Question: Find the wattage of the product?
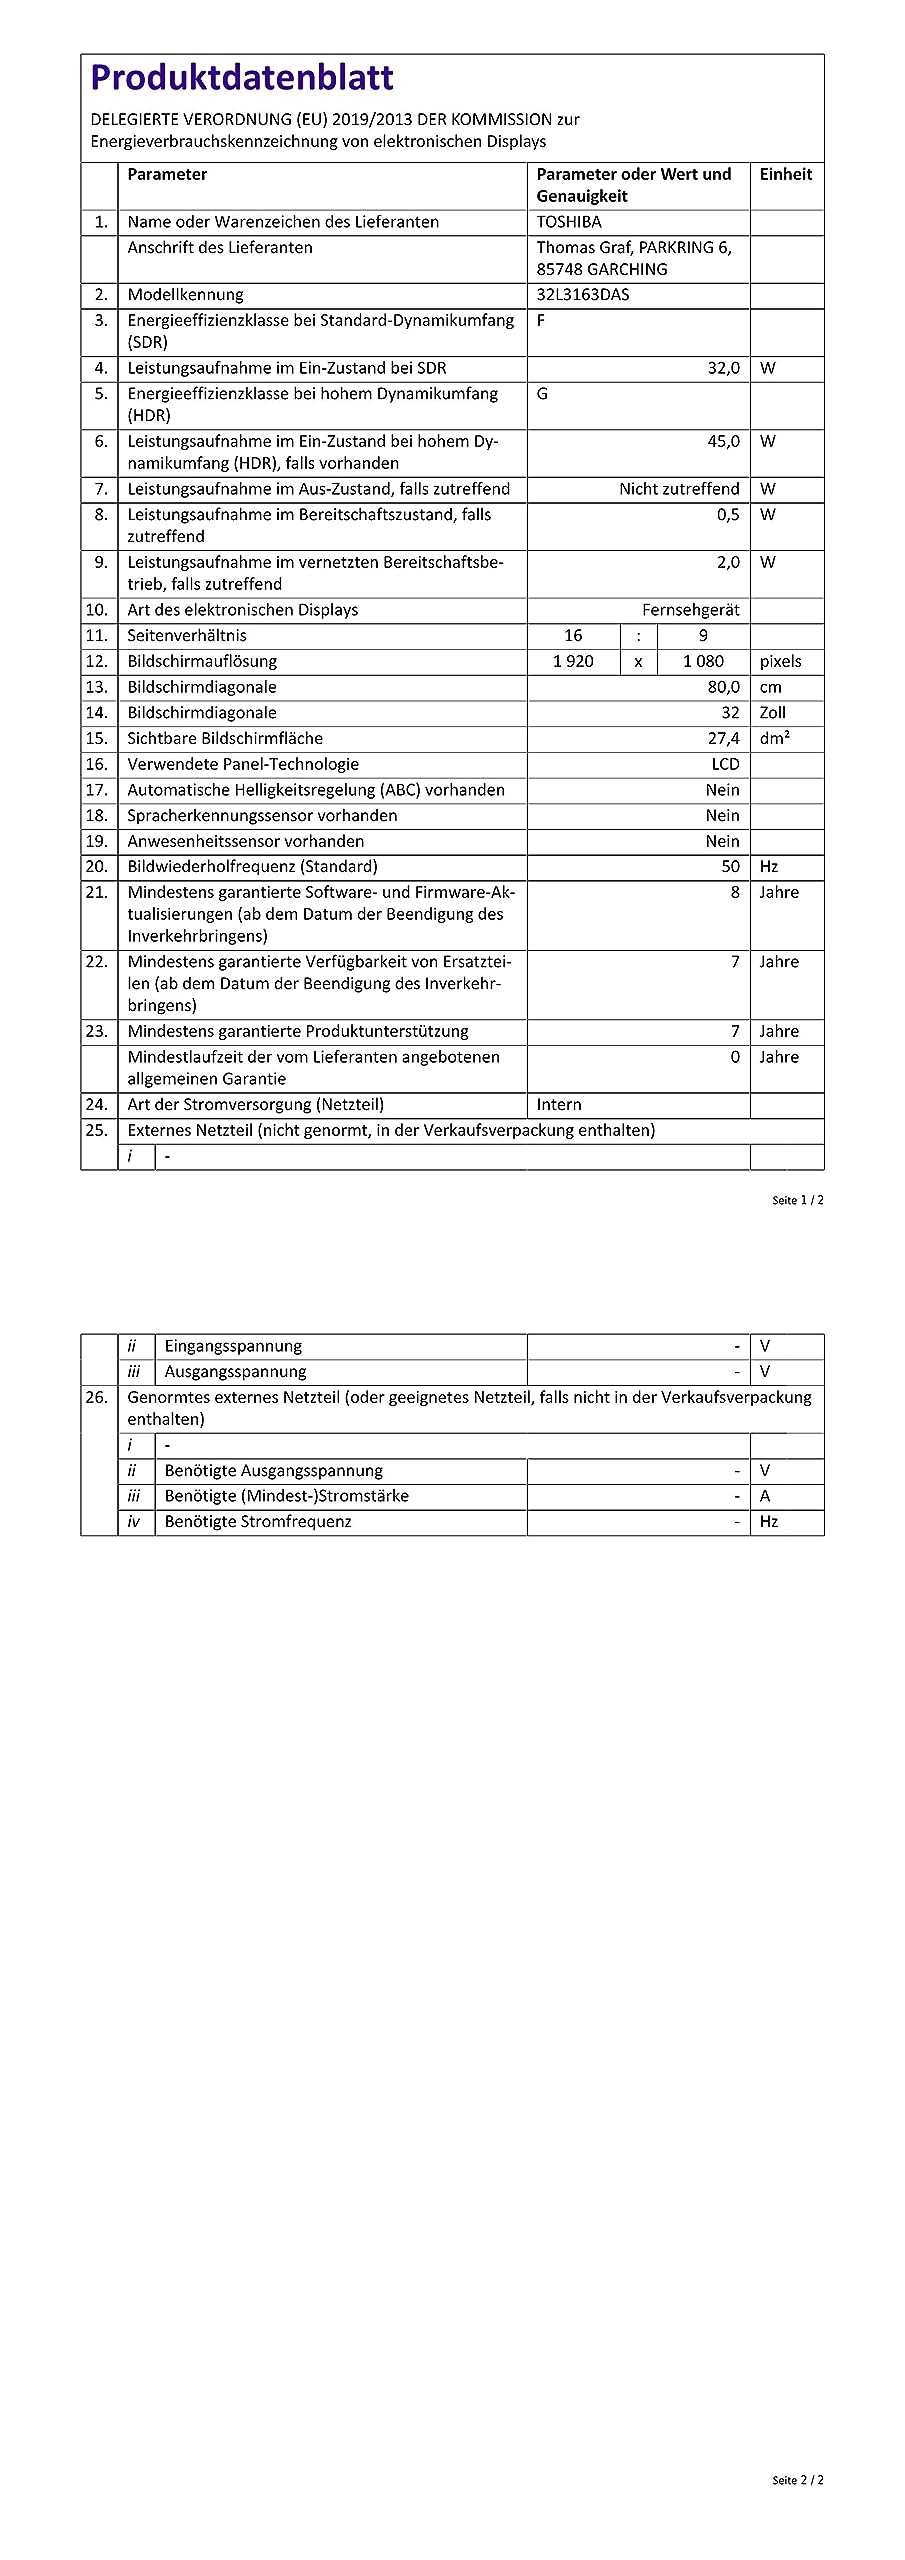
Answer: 0.5 watt